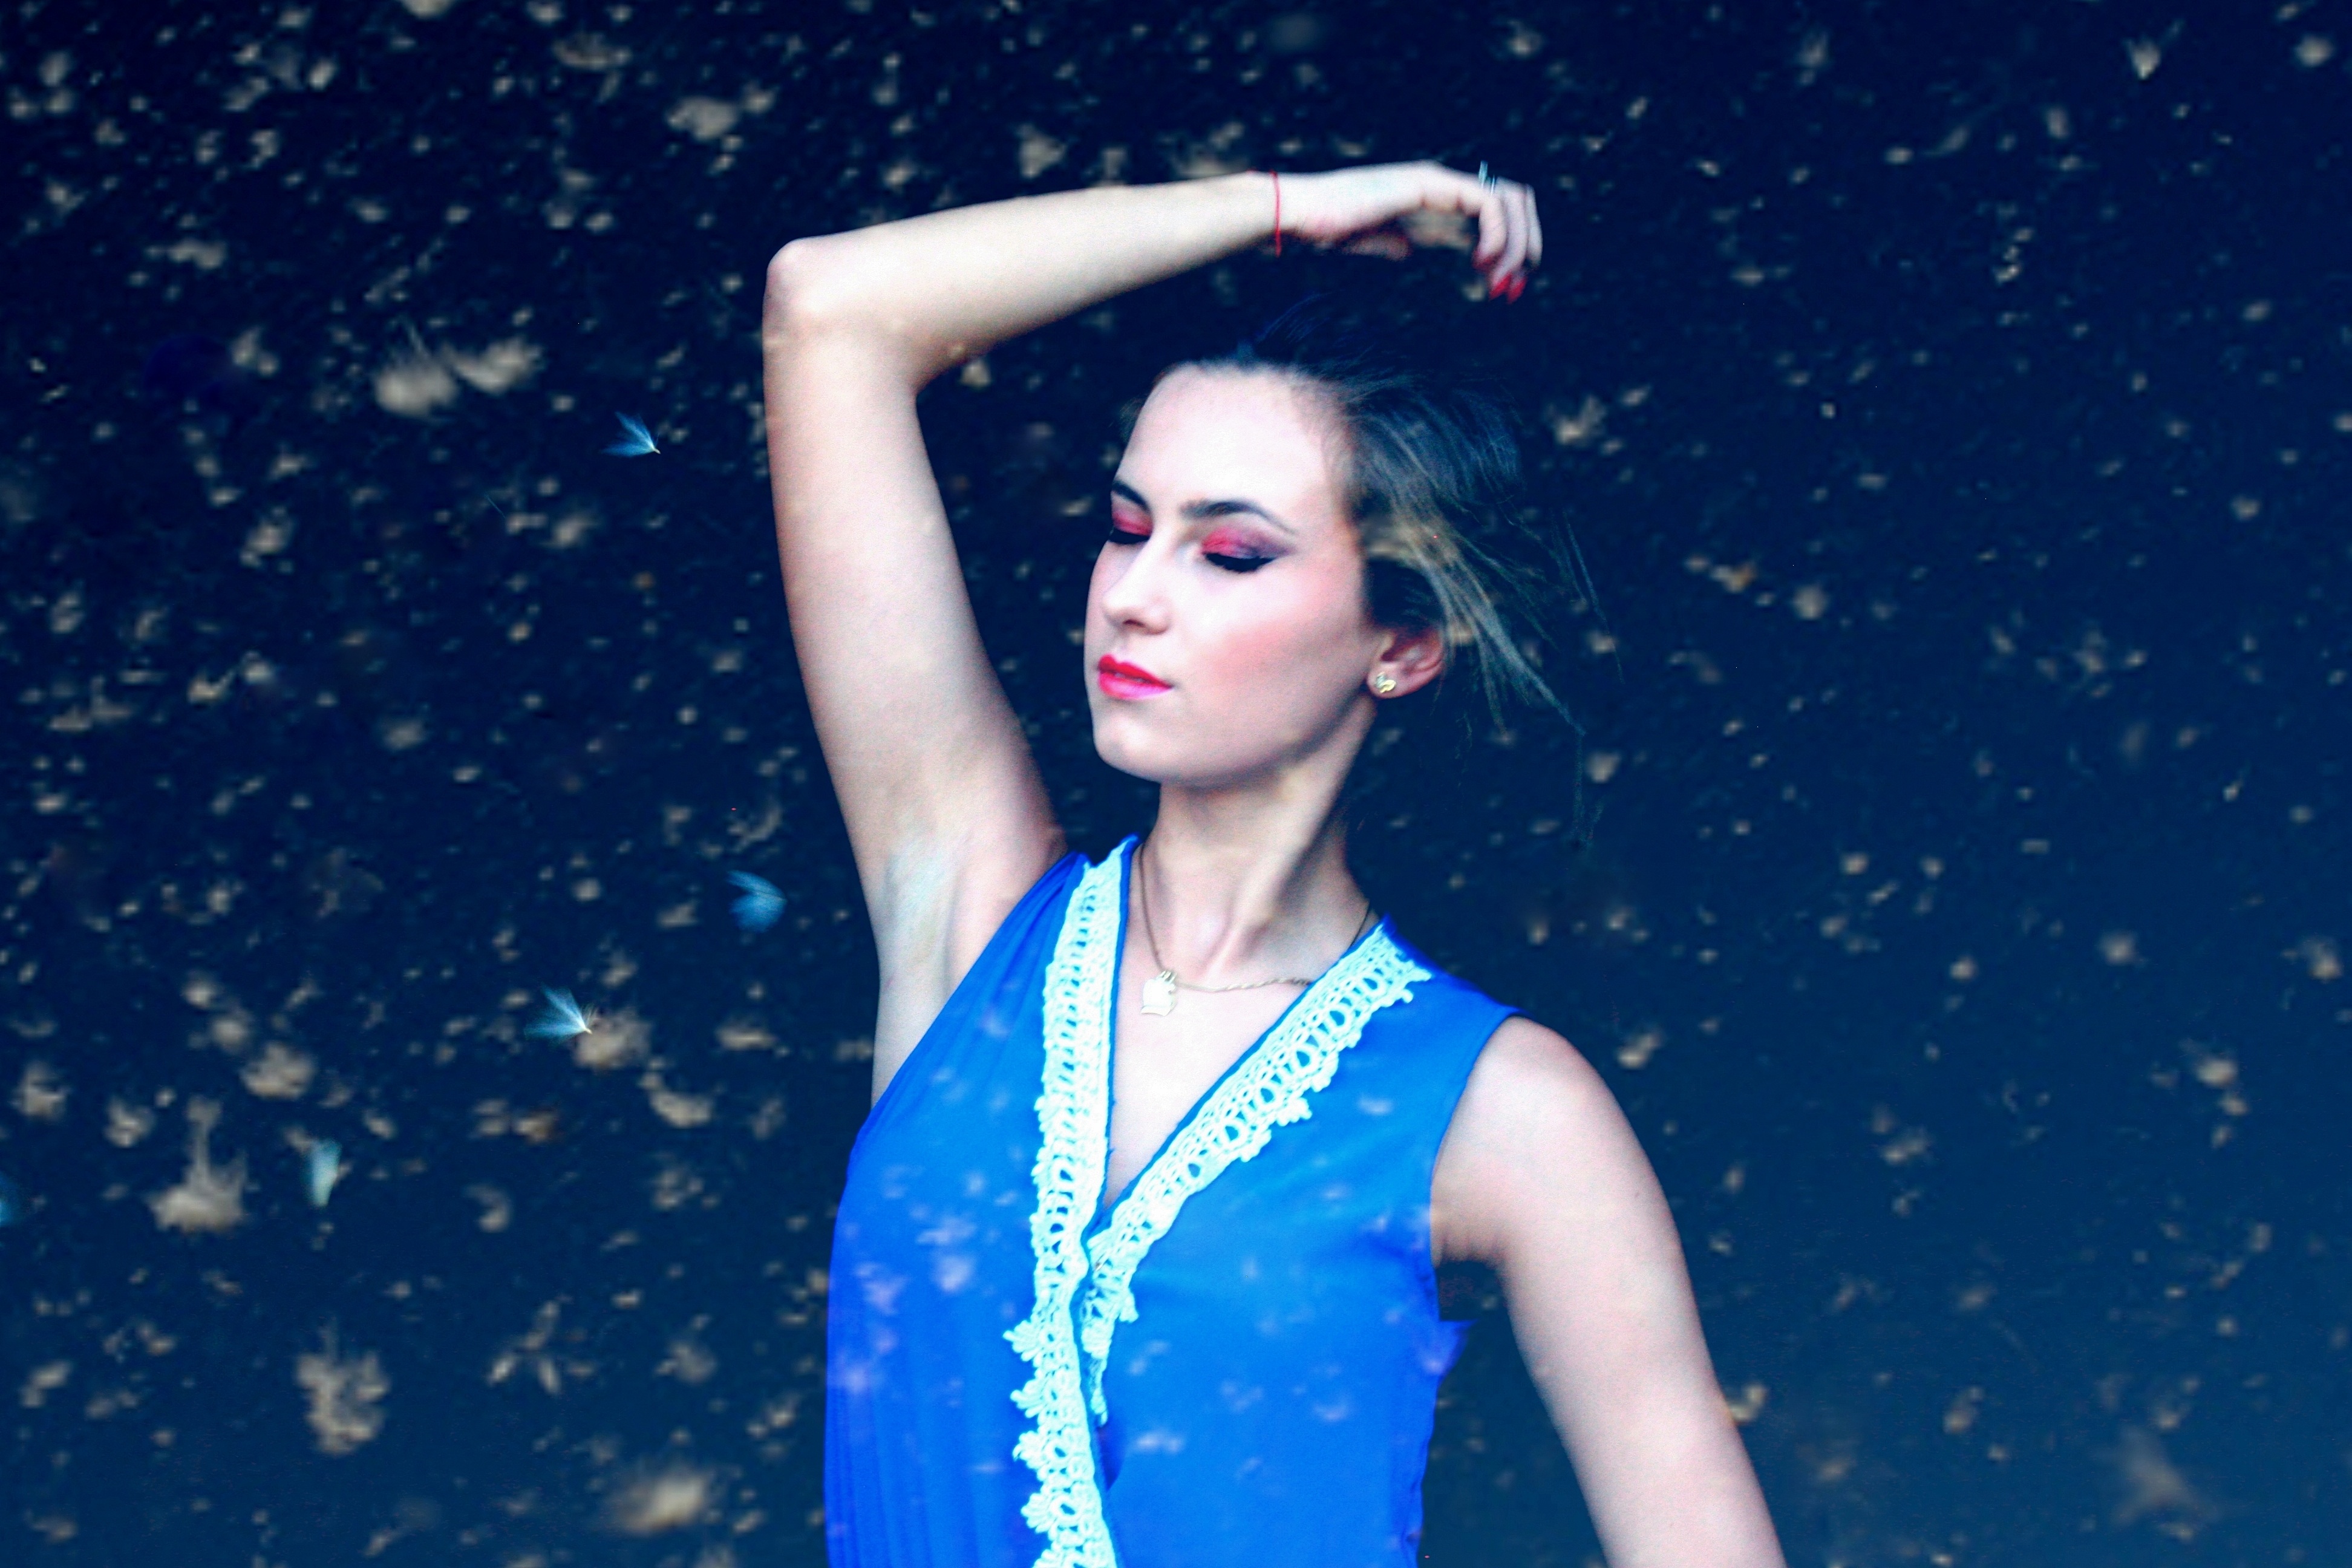
person, girl, woman, photography, underwater, portrait, model, flight, fashion, blue, lady, feather, dress, beauty, snowflakes, abdomen, photo shoot